Cadwell Turnbull

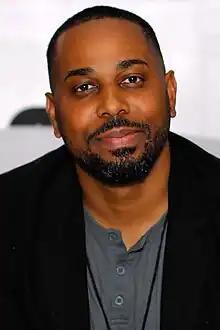
Turnbull at the 2023 Texas Book Festival

Cadwell Turnbull is an American science fiction and fantasy writer from the U.S. Virgin Islands. He is the author of award-winning short stories and novels, including "The Lesson" (2019) and "No Gods, No Monsters" (2021)"." Turnbull also co-writes under the pen name "Darkly Lem" with Josh Eure, Craig Lincoln, Ben Murphy, and M. Darusha Wehm.